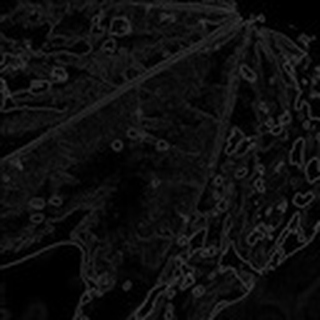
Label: cotton_bacterial_blight